Human rights in Venezuela

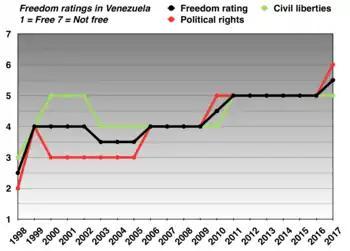
Freedom ratings in Venezuela from 1998 to 2017.(1 = Free, 7 = not free)

Shortly after Hugo Chávez's election, ratings for freedom in Venezuela dropped according to political and human rights group Freedom House. In 2004, Amnesty International criticized President Chavez's administration's handling of the 2000 coup, saying that violent incidents "have not been investigated effectively and have gone unpunished" and that "impunity enjoyed by the perpetrators encourages further human rights violations in a particularly volatile political climate". Amnesty International also criticized the Venezuelan National Guard and the Direccion de Inteligencia Seguridad y Prevención (DISIP) stating that they "allegedly used excessive force to control the situation on a number of occasions" during protests involving the 2004 Venezuela recall. It was also noted that many of the protesters detained seemed to not be "brought before a judge within the legal time limit".